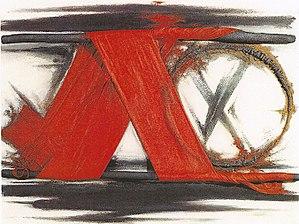
Jiménez-Balaguer Sang Violence et Fer 1992 Español: Jiménez-Balaguer Sangre Violencia y Hierro 1992 Català: Jiménez-Balaguer Sang Violència i Ferro 1992